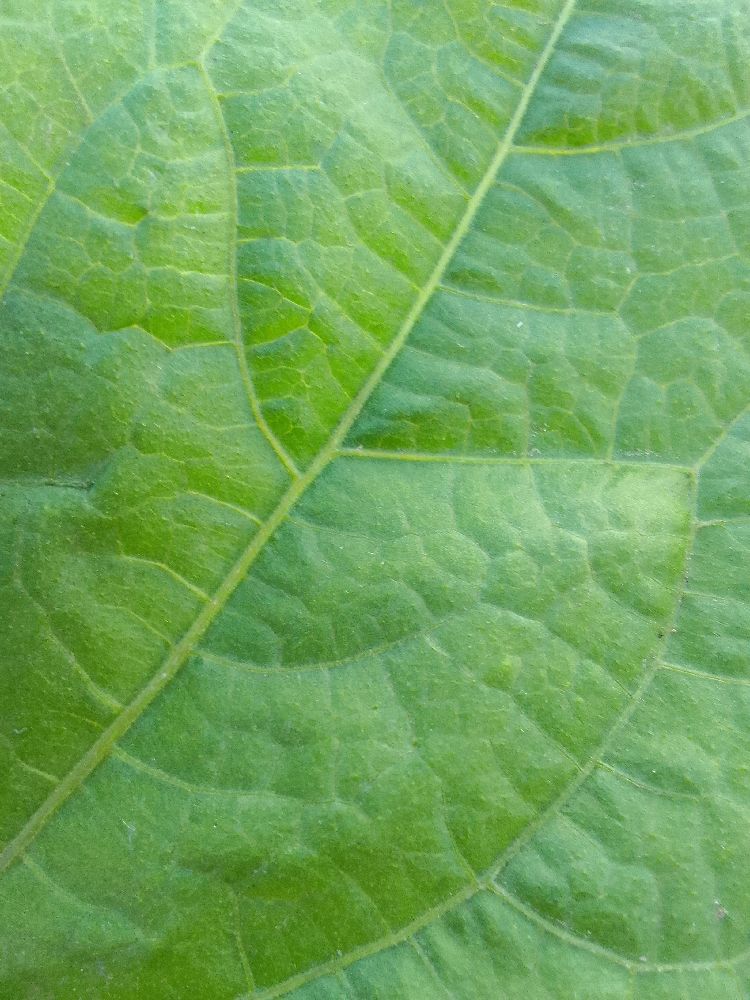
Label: healthy